Cesar Chavez (film)

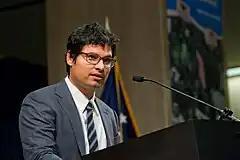
Michael Peña was master-of-ceremonies at the induction of the Farm Worker Movement into the Labor Hall of Fame and dedication of the Cesar E. Chavez Memorial Auditorium at the U.S. Department of Labor in March 2012.

Chicago-born Michael Peña stars as Chavez, the Mexican American labor leader born in Yuma, Arizona, in 1927. Peña says he knew almost nothing about Cesar Chavez prior to taking the role. His father, a Mexican farmer who emigrated to the United States, almost wept when Peña told him that he was going to play Cesar Chavez. Peña says he extensively studied historical records to gain a better understanding of Chavez. Because Peña keeps his hair very short, he had to wear a wig during the production.